Kizilskoye

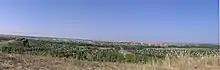
View of Kizilskoye

Kizilskoye is a rural locality (a "selo") and the administrative center of Kizilsky District, Chelyabinsk Oblast, Russia. Population: